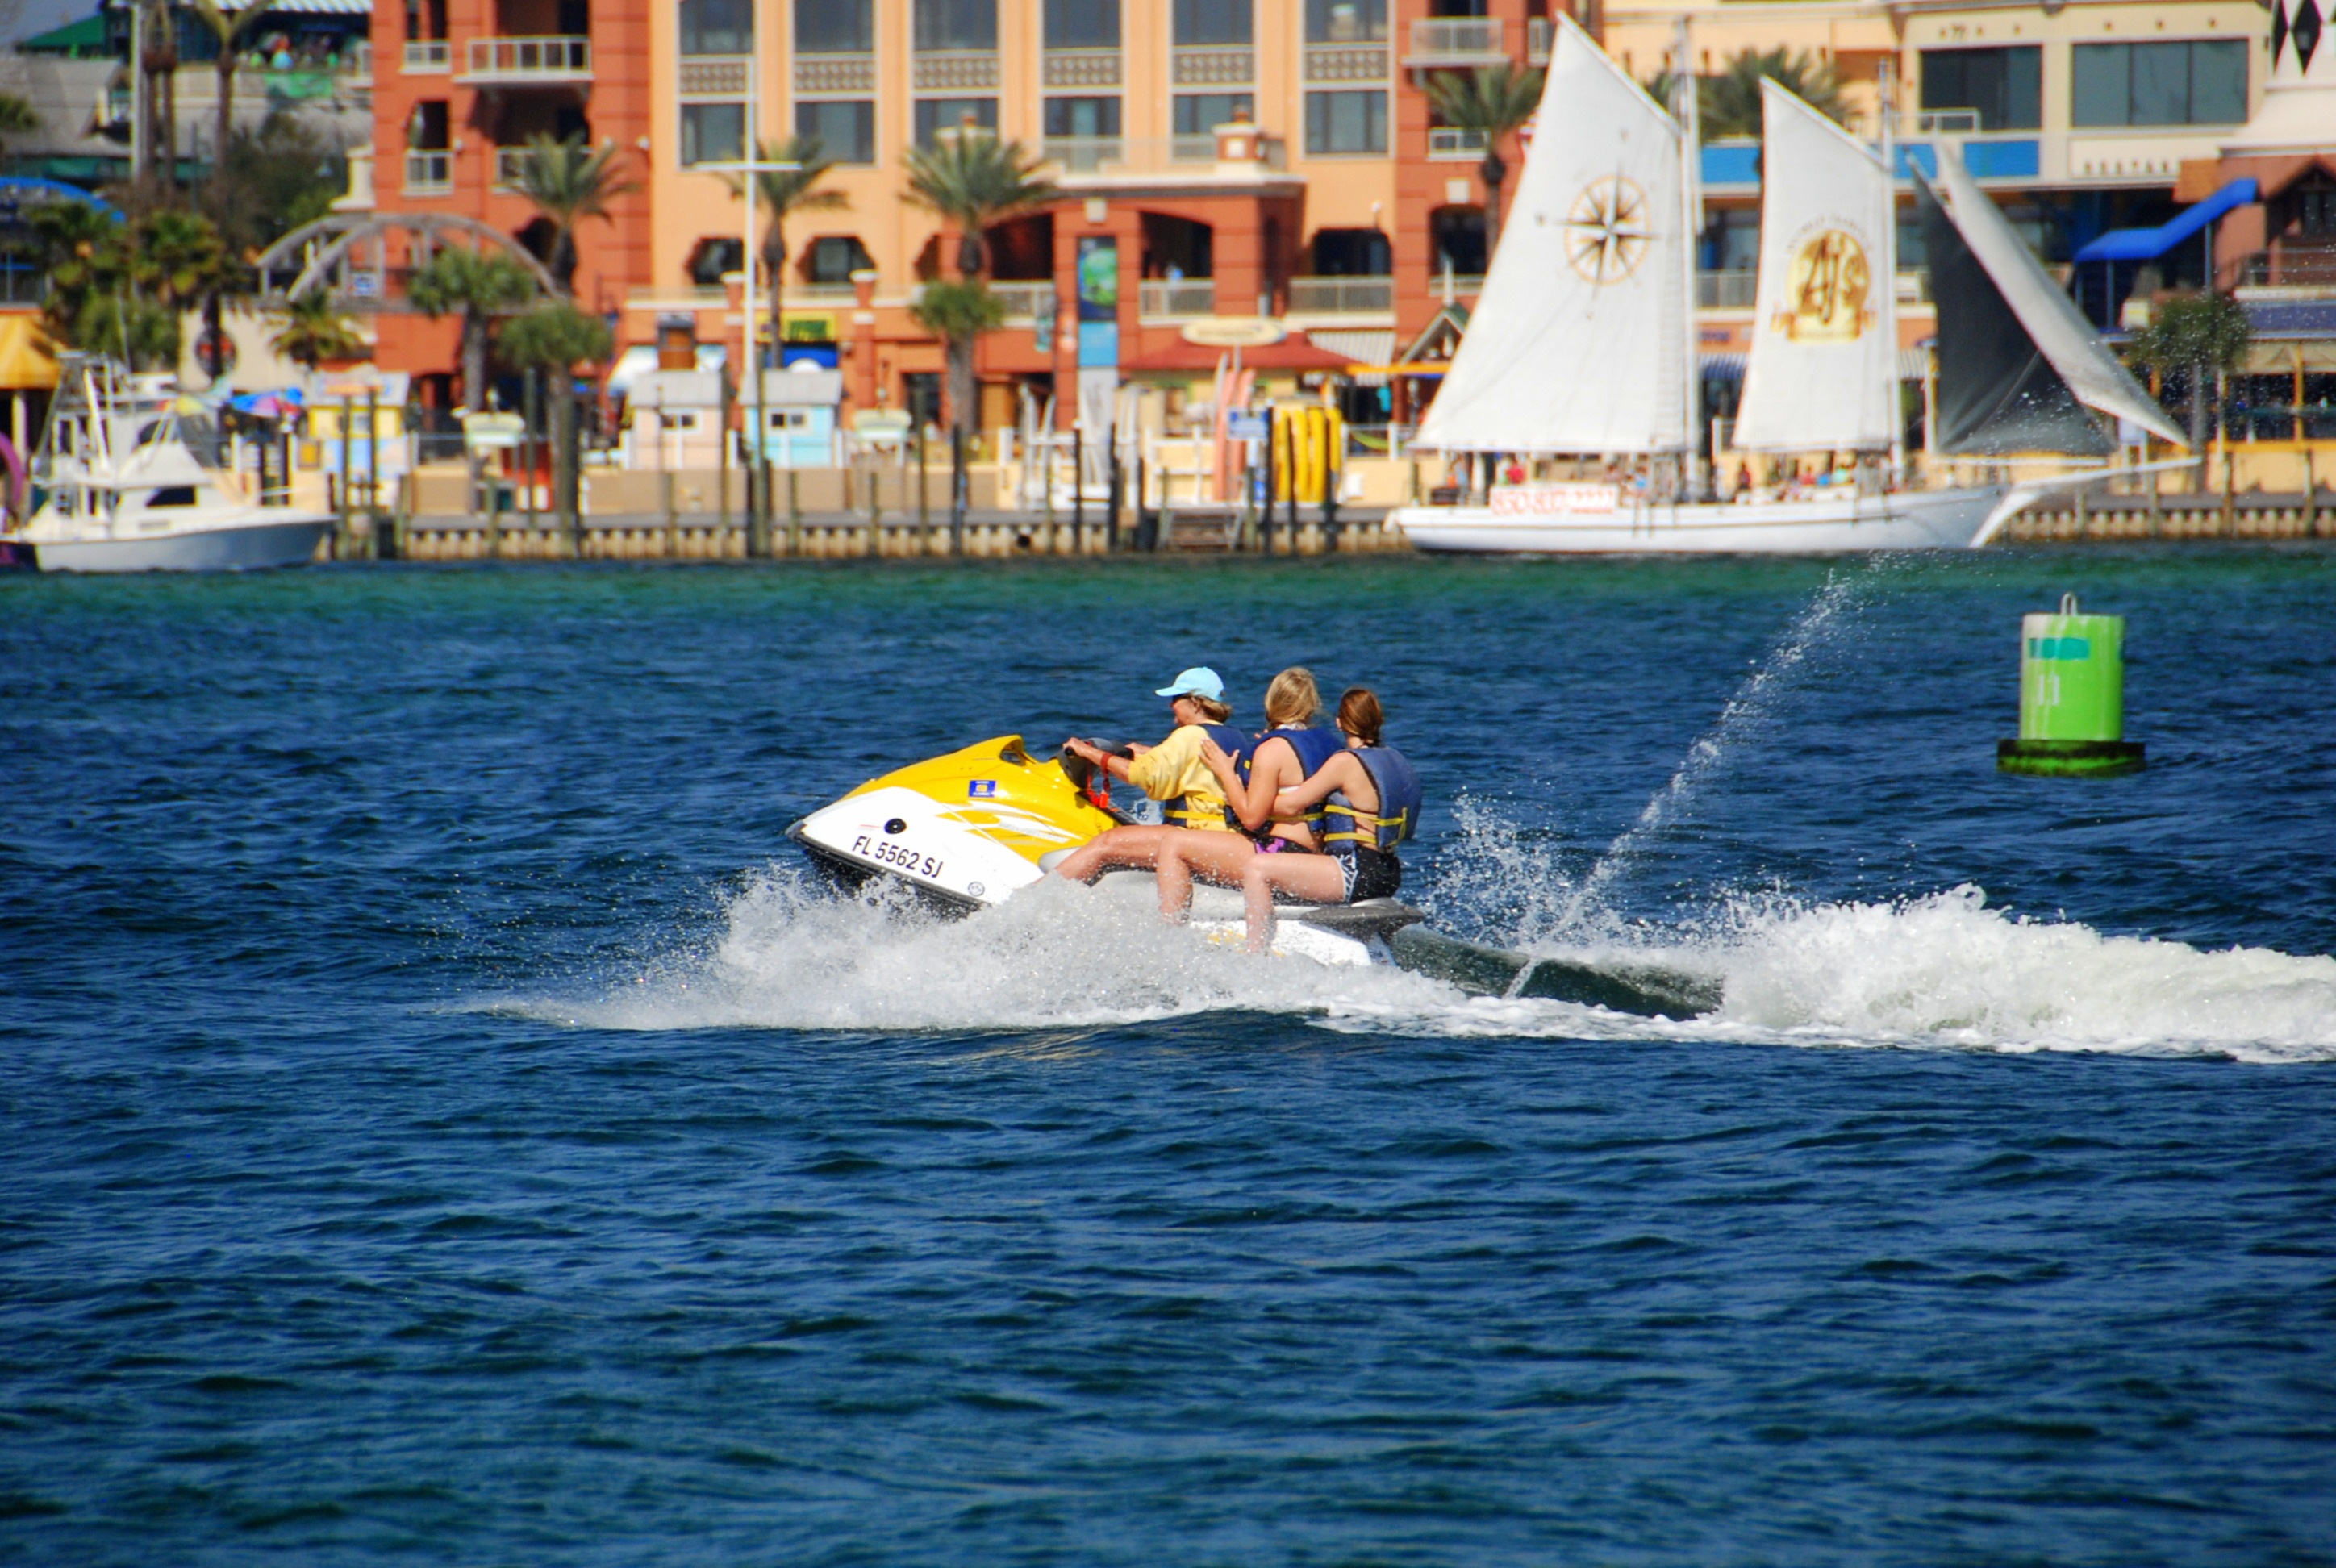
sea, water, outdoor, ocean, people, sunshine, boat, summer, vacation, travel, recreation, carefree, vehicle, tropical, holiday, blue, colorful, together, lifestyle, leisure, jetski, cheerful, sunny, fun, happy, happiness, sports, boating, joy, sails, watercraft, rowing, joyful, enjoying, canoeing, water sport, jet ski, water scooter, outdoor recreation, powerboating, personal water craft